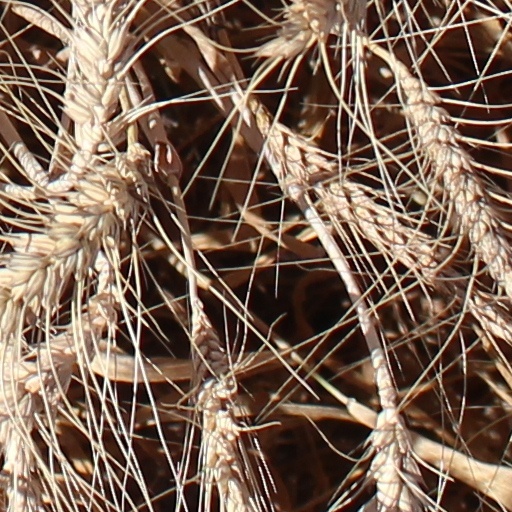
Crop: wheat